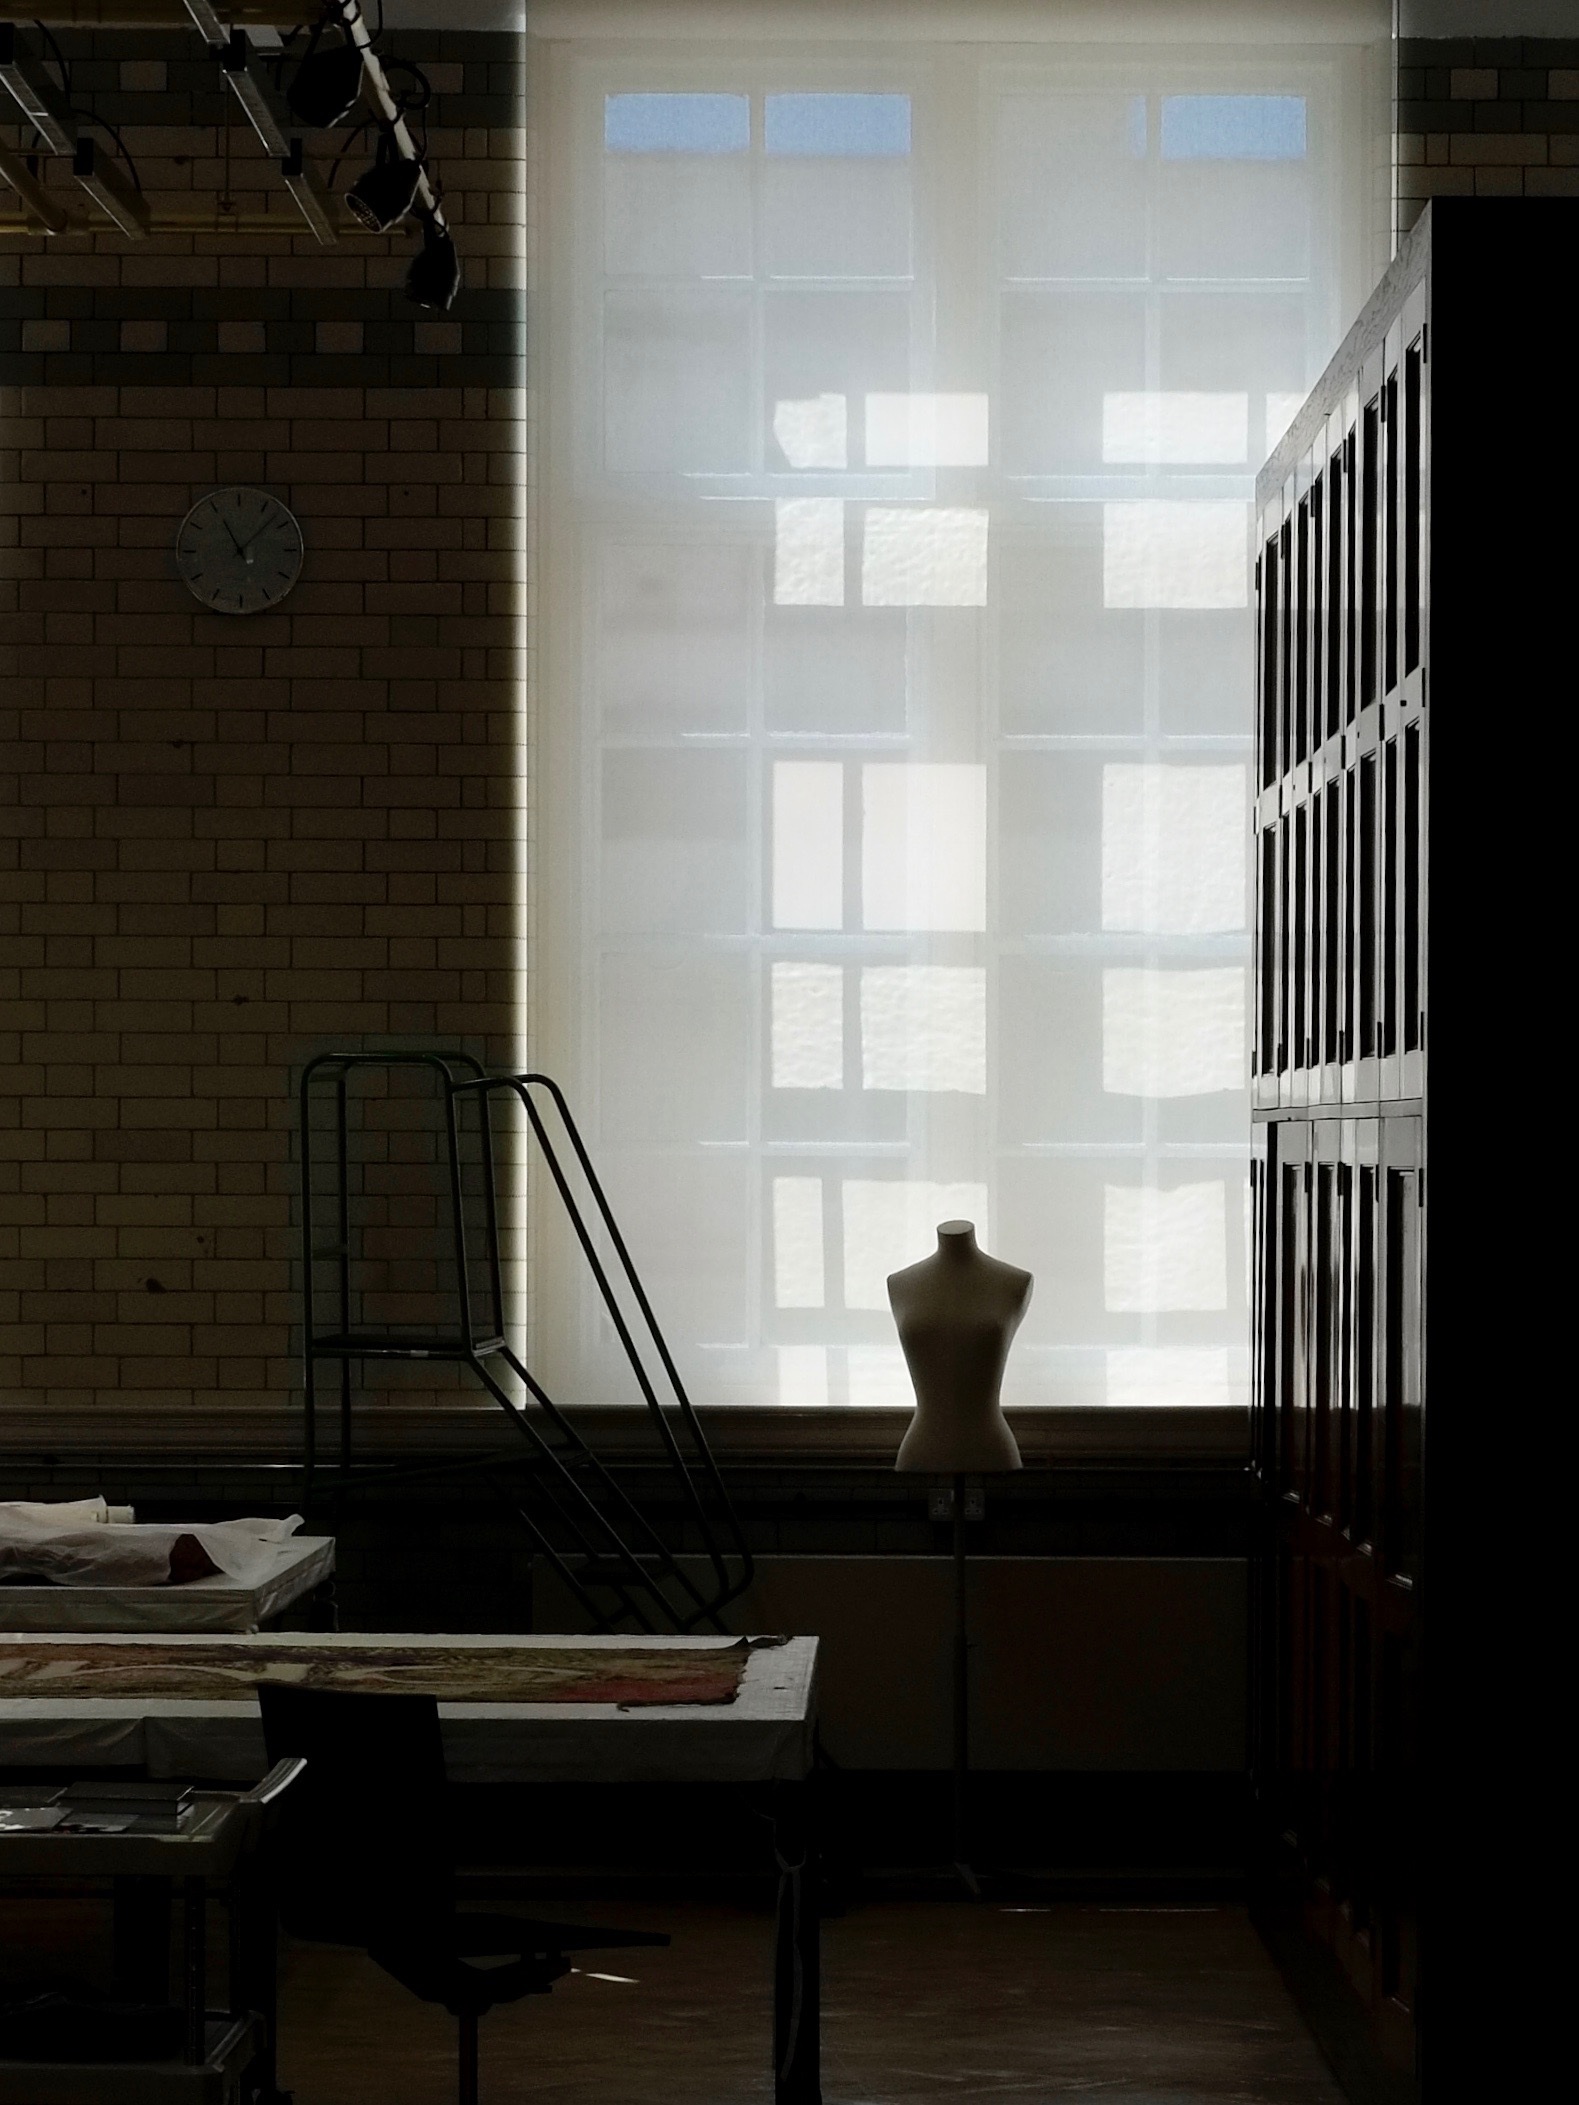
wood, floor, window, home, living room, furniture, room, lighting, interior design, design, window blind, window covering, window treatment